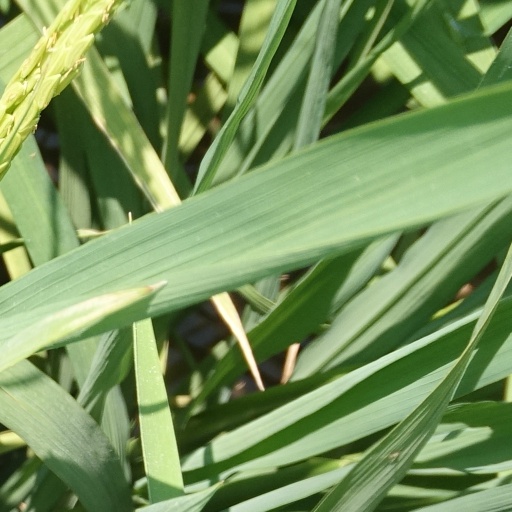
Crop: rice